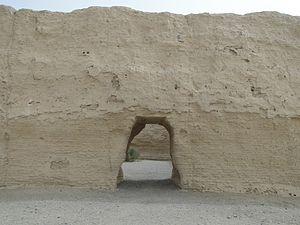
Yumenguan (玉门关), porte de la route de la soie de Dunhuang, dans le désert de Gobi.